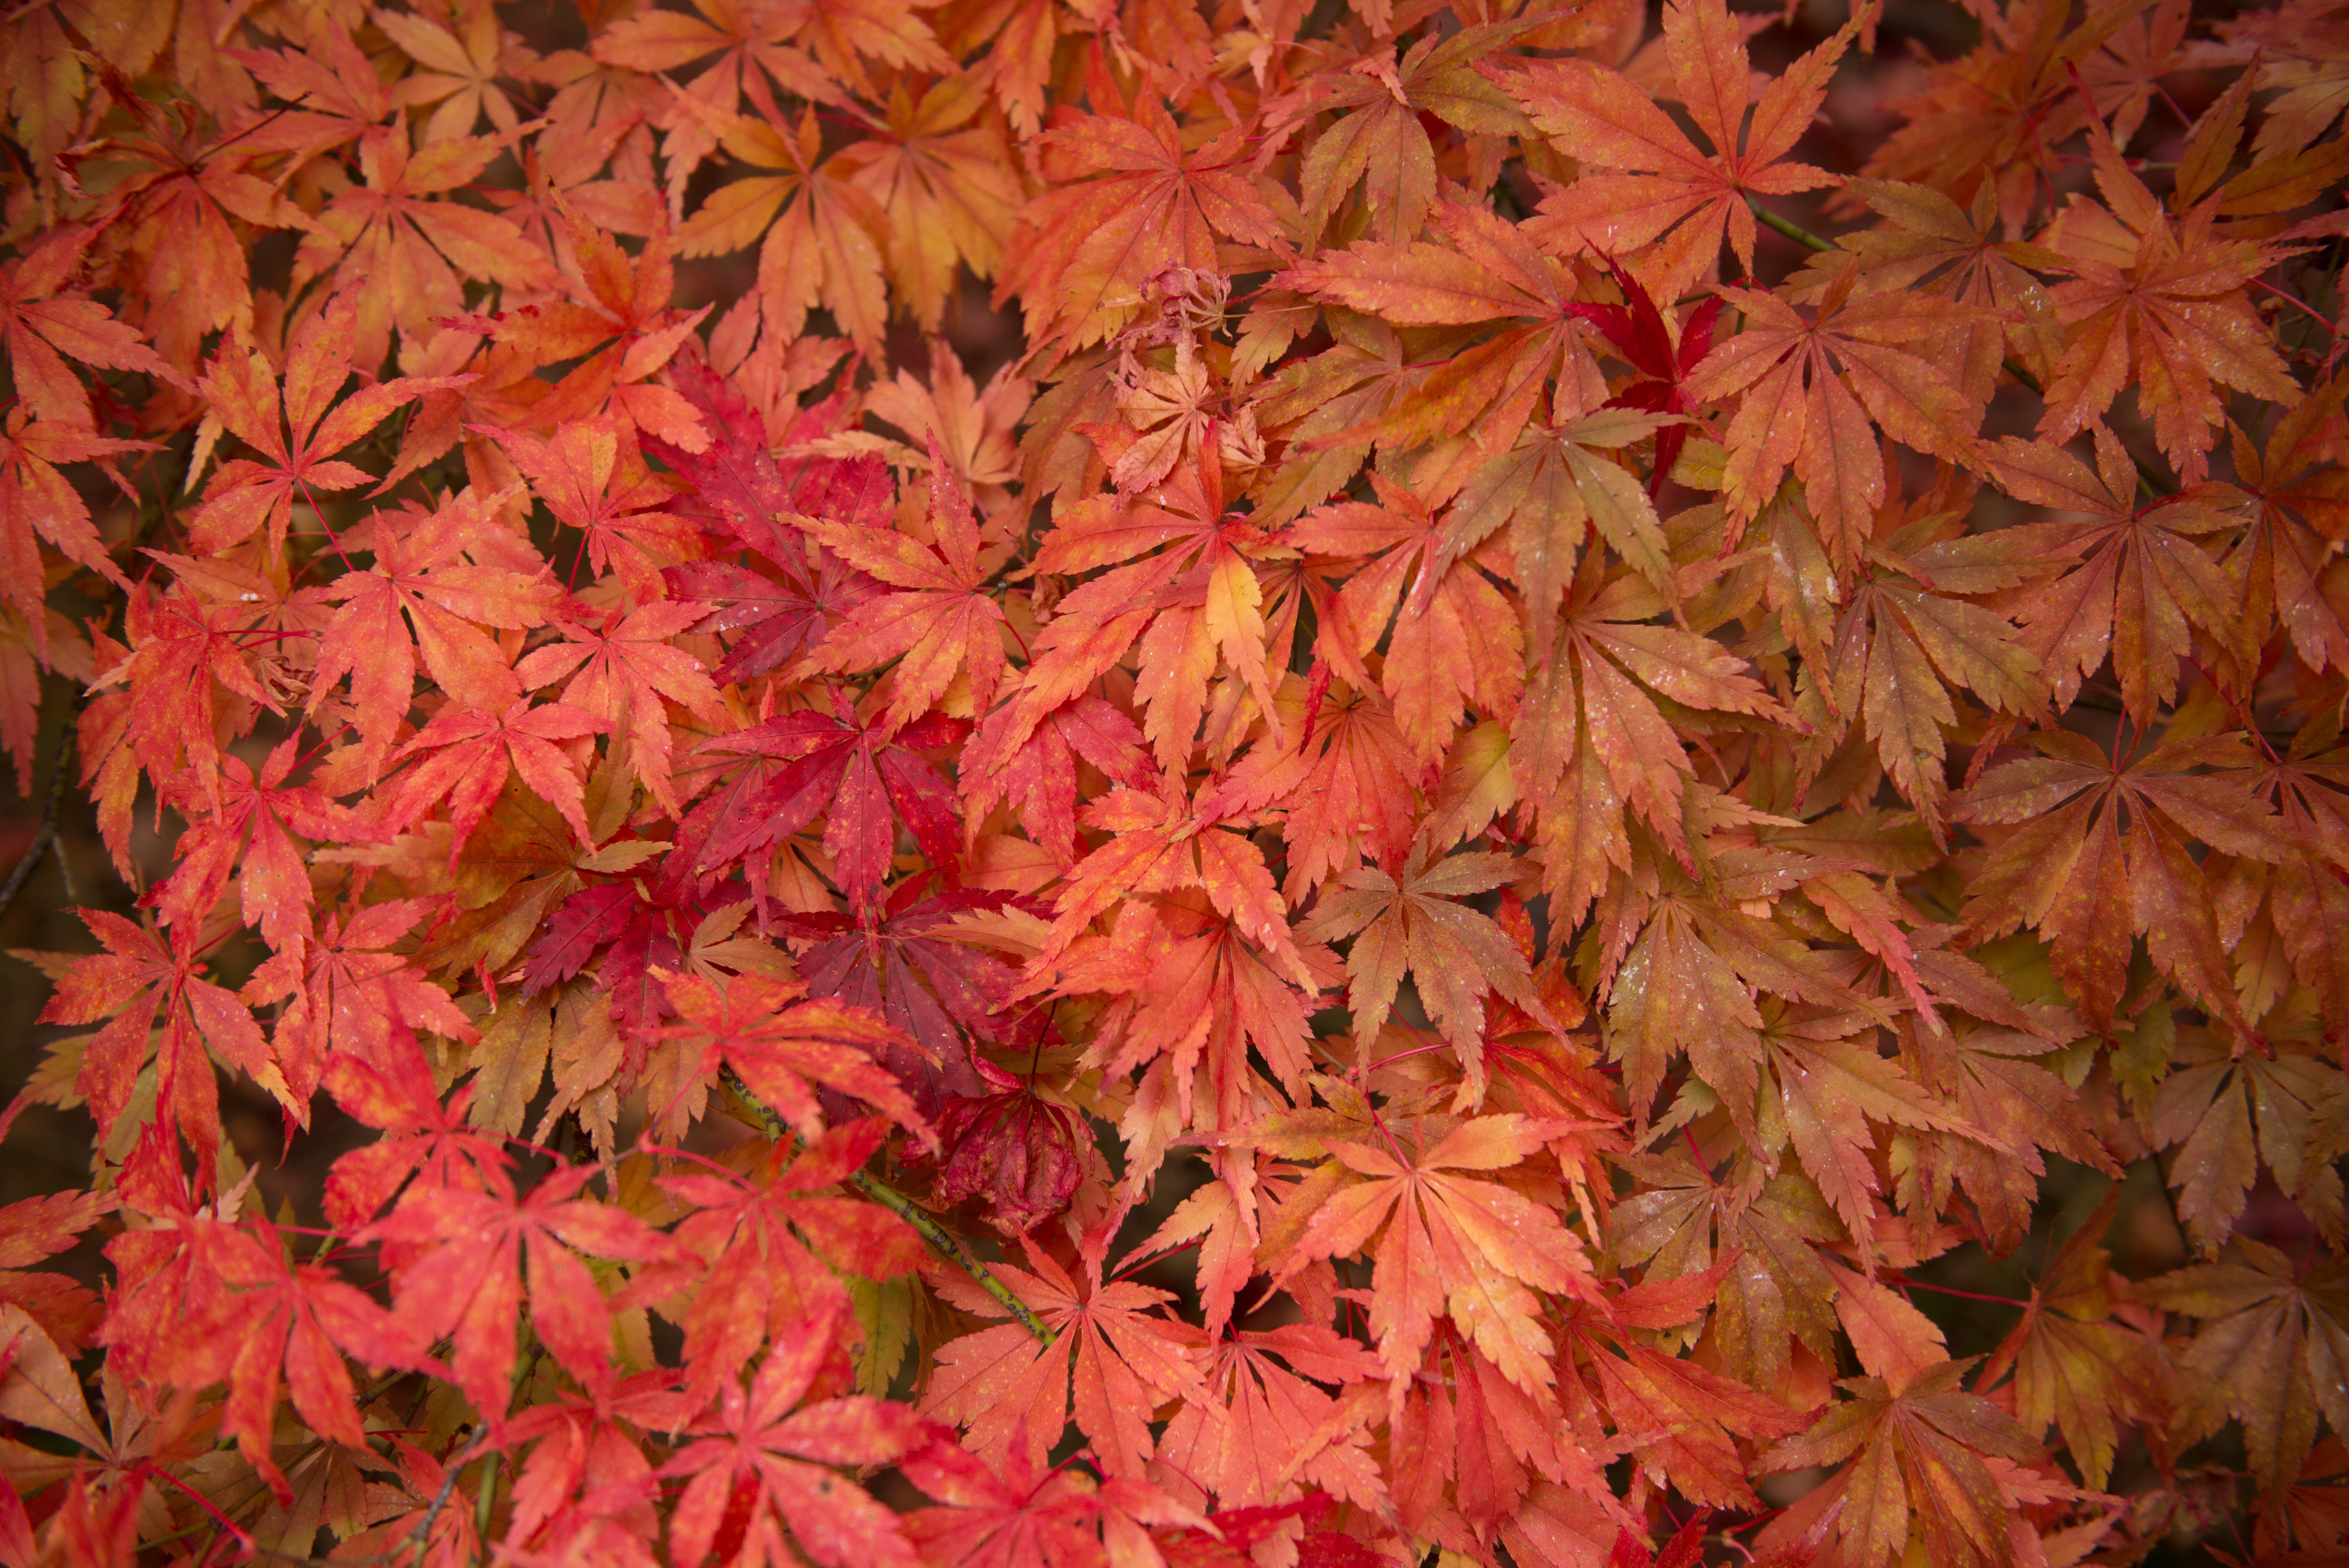
landscape, tree, nature, outdoor, branch, plant, vine, leaf, fall, flower, environment, foliage, orange, red, natural, autumn, park, climbing, colorful, season, maple tree, maple leaf, leaves, colour, colors, shrub, bright, autumn landscape, autumnal, flowering plant, woody plant, land plant